TFBoys

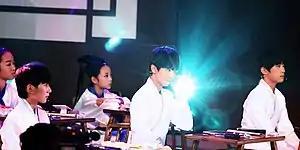
TFBoys in 2015

TFBoys (stylized in all caps), also known as The Fighting Boys, is Chinese boy group that consists of three members: Karry Wang, Roy Wang, and Jackson Yee. The group debuted on August 6, 2013, with their first single album " Heart Dream · Start " at the ages of 12 and 13 years old.